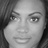
Emotion: happy